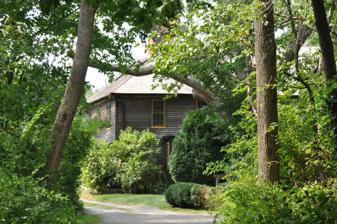
Building: Old Garrison House
Country: Unknown
Year built: 1711
Historic house in Massachusetts, United States United States historic place Old Garrison House U.S. National Register of Historic Places Show map of Massachusetts Show map of the United States Location 188 Granite Street, Rockport, Massachusetts Coordinates 42°40′51″N 70°37′41″W / 42.68083°N 70.62806°W / 42.68083; -70.62806 Built 1711 Architectural style Colonial MPS First Period Buildings of Eastern Massachusetts TR NRHP reference No. 90000254 Added to NRHP March 4, 1991 The Old Garrison House is a First Period house in Rockport, Massachusetts that has been dated through dendrochronology to at least 1711. This house is primarily constructed of tamarack (aka "eastern larch") logs. An ell was added onto the rear of the house in the late 18th century, and a shed-like wing was added to the west rear in the 19th century.  Later in the 19th century a single story kitchen wing was added onto the ell. Dating the house through dendrochronology was only able to produce one usable core sample which was extracted from a log to the left-hand end of the building. Efforts to obtain more samples for dates were unsuccessful due to where the logs are placed and their condition. Local histories suggest that the house may in fact be older than attested. Possibilities include the house being built as early as 1675, and at one point belonging to Elizabeth Proctor . The latter of the two is better known today as having been accused in the Salem witch trials . The house was listed on the National Register of Historic Places in 1991. See also National Register of Historic Places listings in Essex County, Massachusetts References